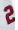
Number: 2